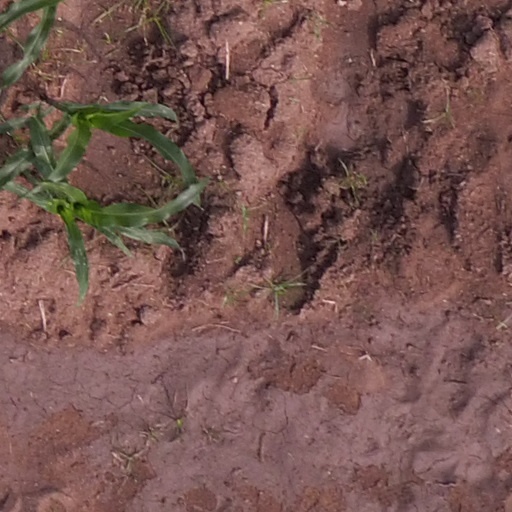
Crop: maize; corn